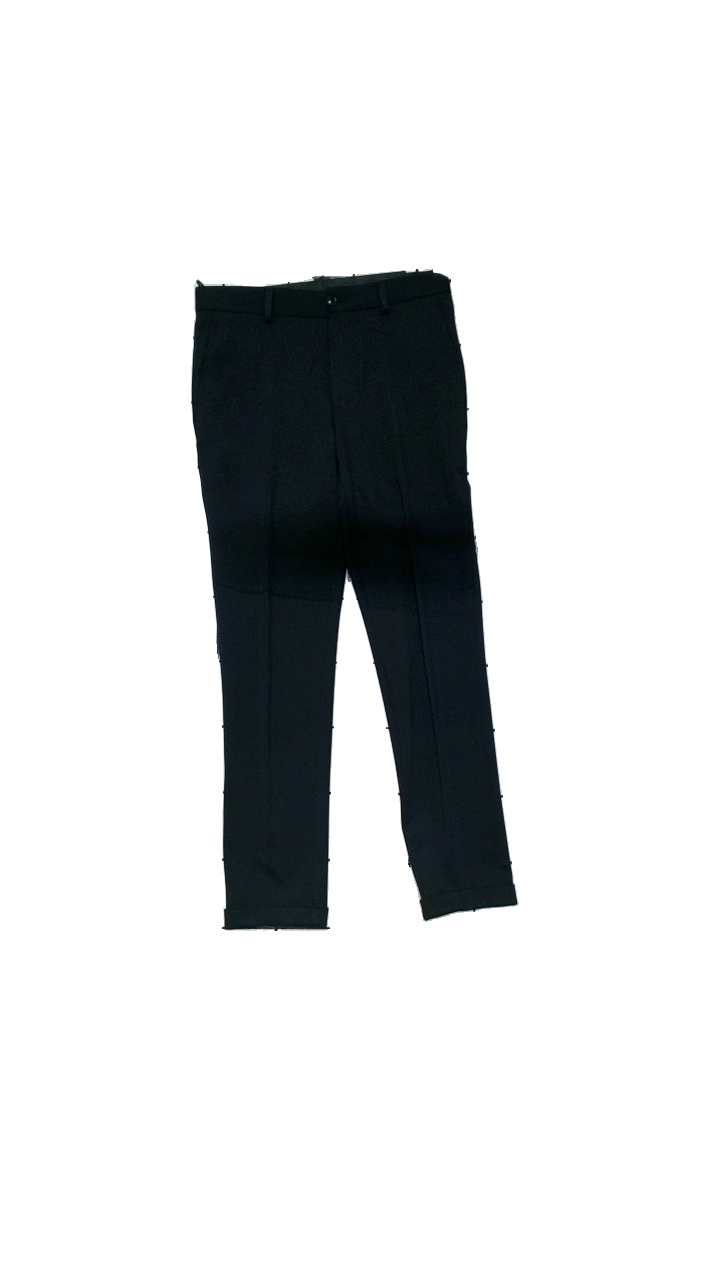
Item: Trousers (Ladies)
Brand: Zara
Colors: Black, Blue
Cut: Regular, Tight
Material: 95% polyester, 5% elastane
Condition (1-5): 4
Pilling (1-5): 5
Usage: Reuse
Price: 100-150